Iron(II) nitrate

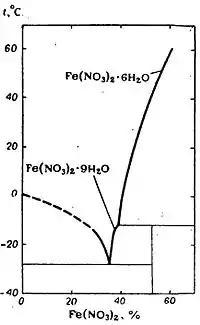
The solubility graph of iron(II) nitrate

Iron(II) nitrate can be produced in multiple ways, such as the reaction of iron metal with cold dilute nitric acid: